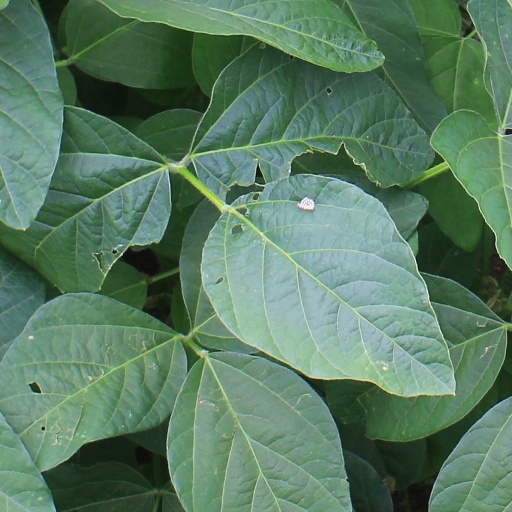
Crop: soybean